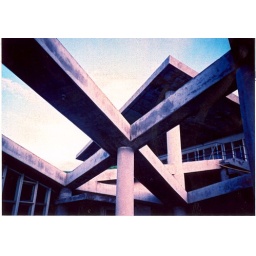
This strange building is perched above the beach at Baishawan, Taiwan.